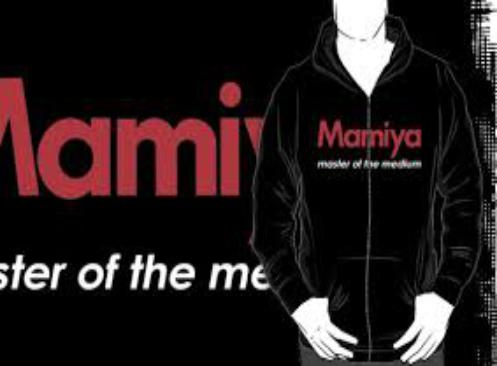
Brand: Mamiya
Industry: Electronic